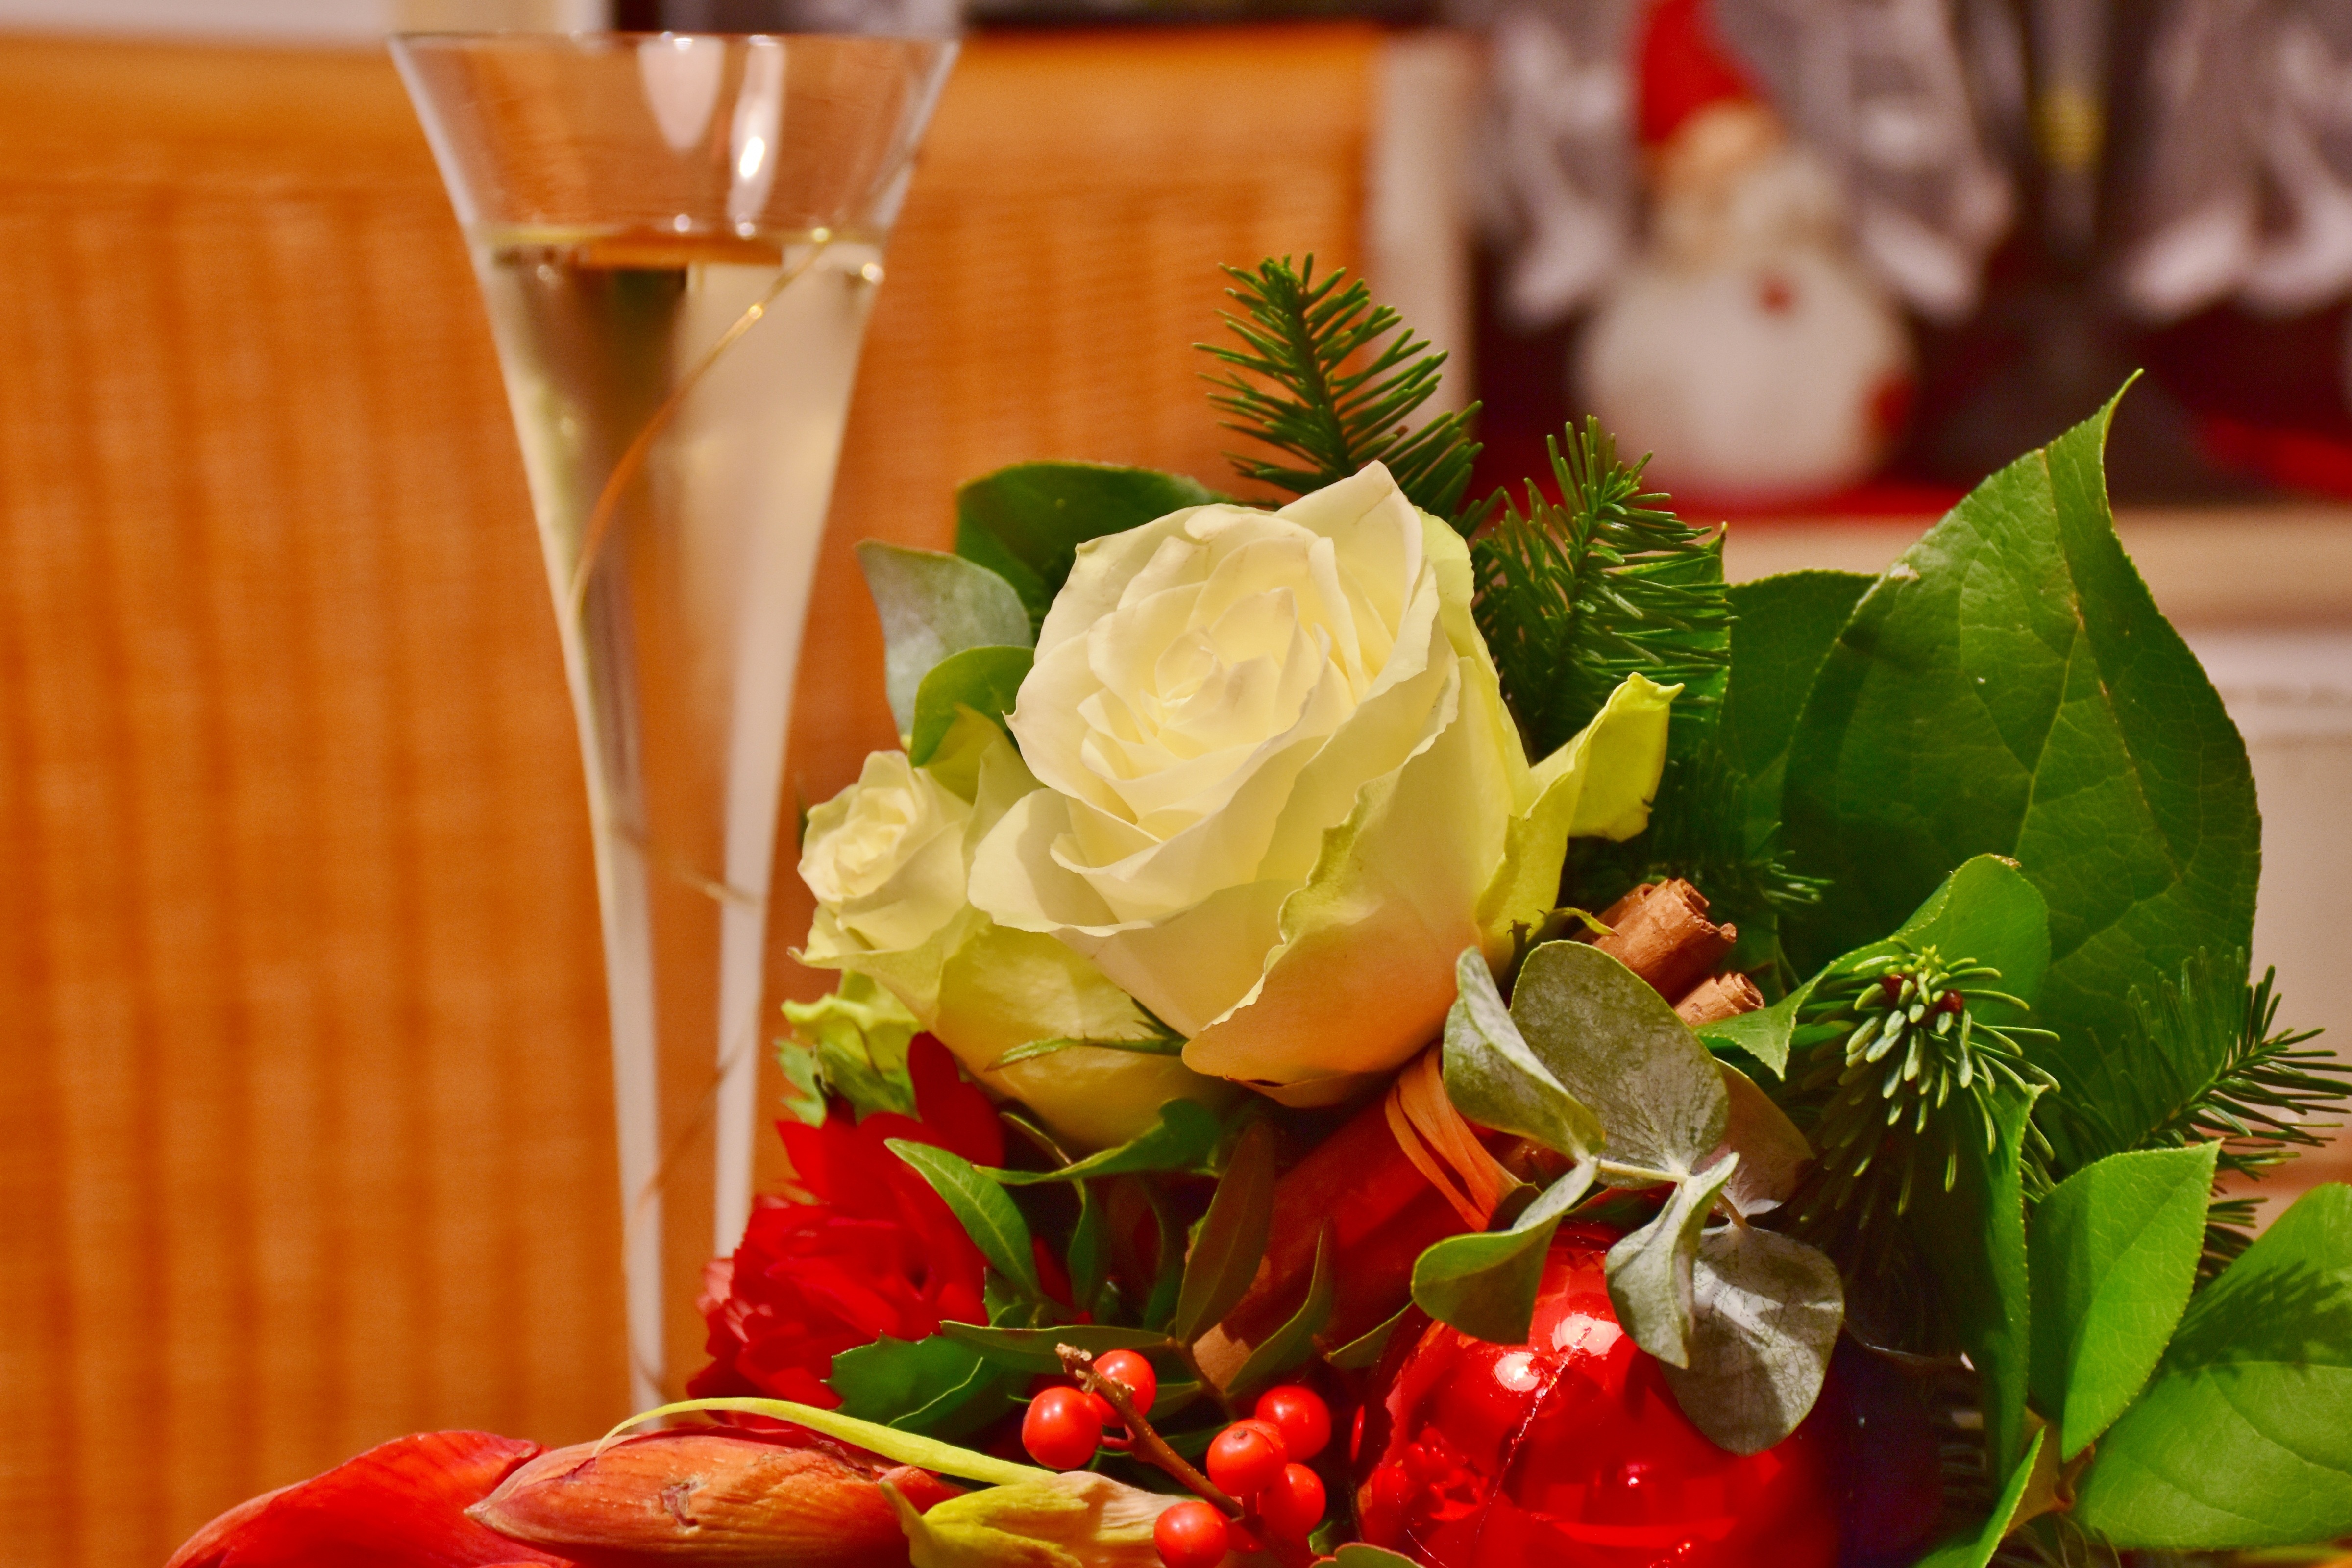
plant, flower, petal, evening, bouquet, gift, decoration, meal, green, red, romantic, colorful, christmas, flowers, roses, holly, decorative, ball, beautiful, champagne, mood, birthday, floristry, floral arrangement, flower bouquet, birthday present, floral design, centrepiece, flower arranging